Anthony Brown (Maryland politician)

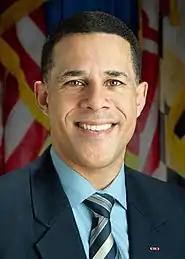
Brown during his tenure as lieutenant governor

In 2006, Brown was elected lieutenant governor on a ticket with Martin O'Malley, the former mayor of Baltimore. The pair were the only challenging candidates to defeat an incumbent gubernatorial ticket in the 2006 election cycle. On January 17, 2007, Brown was sworn in as Maryland's 8th lieutenant governor. Both Brown and O'Malley were reelected by a 56% to 42% margin on November 2, 2010. Brown was the first person elected lieutenant governor directly from the Maryland House of Delegates.